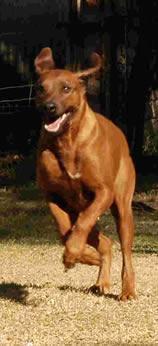
Rhodesian_ridgeback